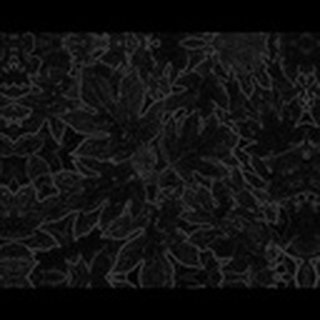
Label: healthy_cotton